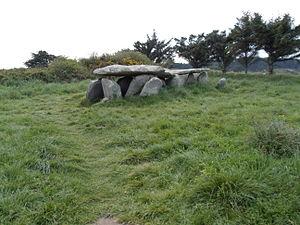
Allée couverte de l'Île Grande
Le département des Côtes-d'Armor compte une centaine de sites mégalithiques, témoins des occupations humaines du territoire au Néolithique.
Cet article recense une partie des monuments historiques des Côtes-d'Armor, en France.
Cet article recense les monuments historiques français classés en 1956.